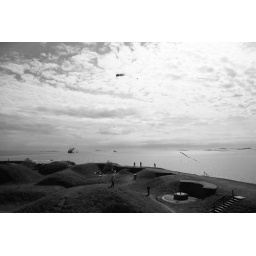
Moody sky with flying things in it.